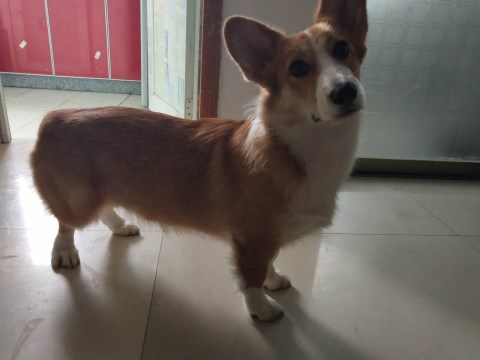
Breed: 2909-n000116-Cardigan